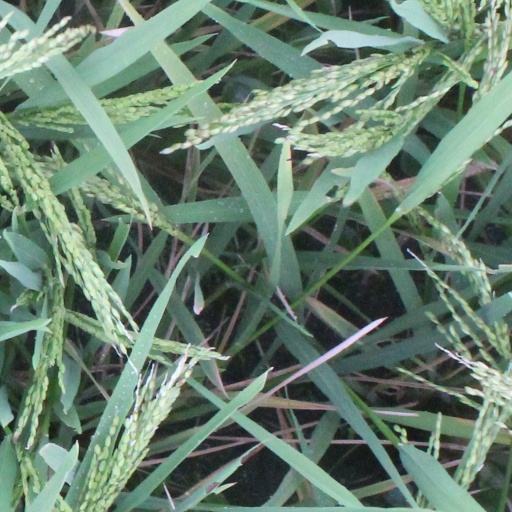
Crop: rice